Los Haitises National Park

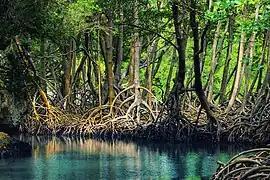
Mangroves in Los Haitises National Park

Los Haitises has two Holdridge life zones: humid subtropical forest (Bh-S) and very humid subtropical forest (Bmh-S). Broadleaf species in the park include "musk wood" ("Guarea guidonia", locally "cabirma santa"), cigar-box cedar ("Cedrela odorata"), ceiba ("Ceiba pentandra"), West Indian mahogany ("Swietenia mahagoni", Spanish "caoba"), cupey ("Clusia rosea"), and grandleaf seagrape ("Coccoloba pubescens"). There are many species of orchids. Los Haitises contains the greatest abundance of Caribbean mangrove, in which species like red mangrove ("Rhizophora mangle") and white mangrove ("Laguncularia racemosa") predominate.